Olympic Park Stadium (Melbourne)

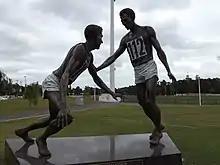
Mitch Mitchell's sculpture depicting Landy's moment of sportmanship

Australian middle-distance runner star John Landy featured in a memorable race at the 1956 National Championships, where he stopped during the Mile championship to assist the fallen junior champion, Ron Clarke. Landy's actions, in front of a 22,000 strong crowd have been described as 'the finest sporting moment in the history of sport'. Landy went on to win the event with many commentators believing that the stop had cost him the world record. A photograph of the fall was named the 'Best Australian Sporting Photo of the Twentieth Century'.